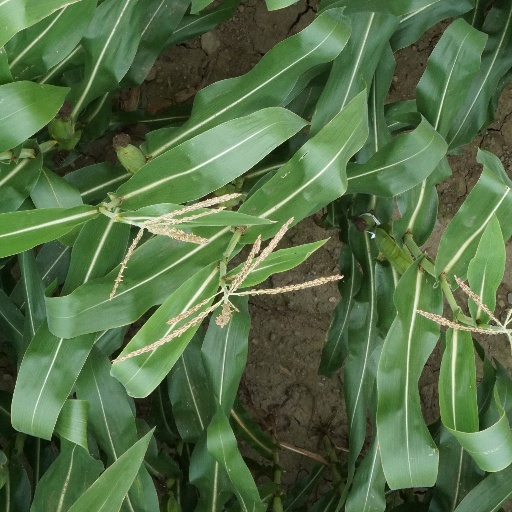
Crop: maize; corn